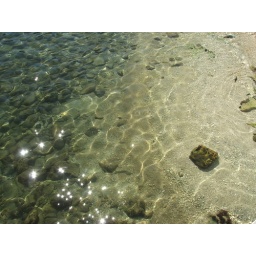
Some nice clear water in Kefalonia